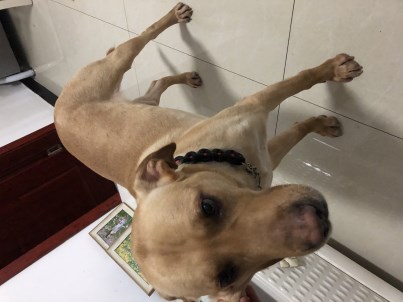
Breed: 3580-n000122-Labrador_retriever